USS Massachusetts (BB-2)

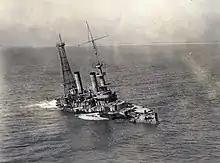
"Massachusetts" being scuttled off Pensacola, Florida

After the outbreak of the Spanish–American War, the Flying Squadron steamed to Key West. There, Schley met with Rear Admiral Sampson, who had just returned from the bombardment of San Juan, Puerto Rico. They discussed the possible locations of the Spanish squadron, under Admiral Cervera, and Schley was sent to the harbor of Cienfuegos, Cuba, to look for Cervera. Schley arrived off Cienfuegos, on 22 May, and took several days to establish that Cervera's ships were not in the harbor. The squadron then proceeded to Santiago de Cuba, the only other port on the southern coast of Cuba that was large enough for the Spanish ships, arriving after several delays on 29 May. On arrival, the , was visible from outside the harbor entrance, confirming that the Spanish fleet was in the harbor. Schley blockaded the harbor and informed Sampson, who arrived with his own squadron on 1 June, and assumed overall command.